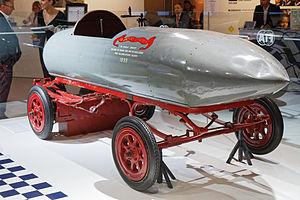
La Jamais contente est le premier véhicule automobile à avoir franchi le cap des 100 km/h.